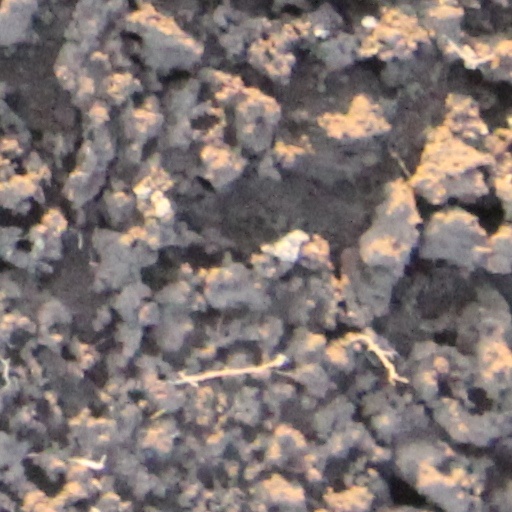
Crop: wheat